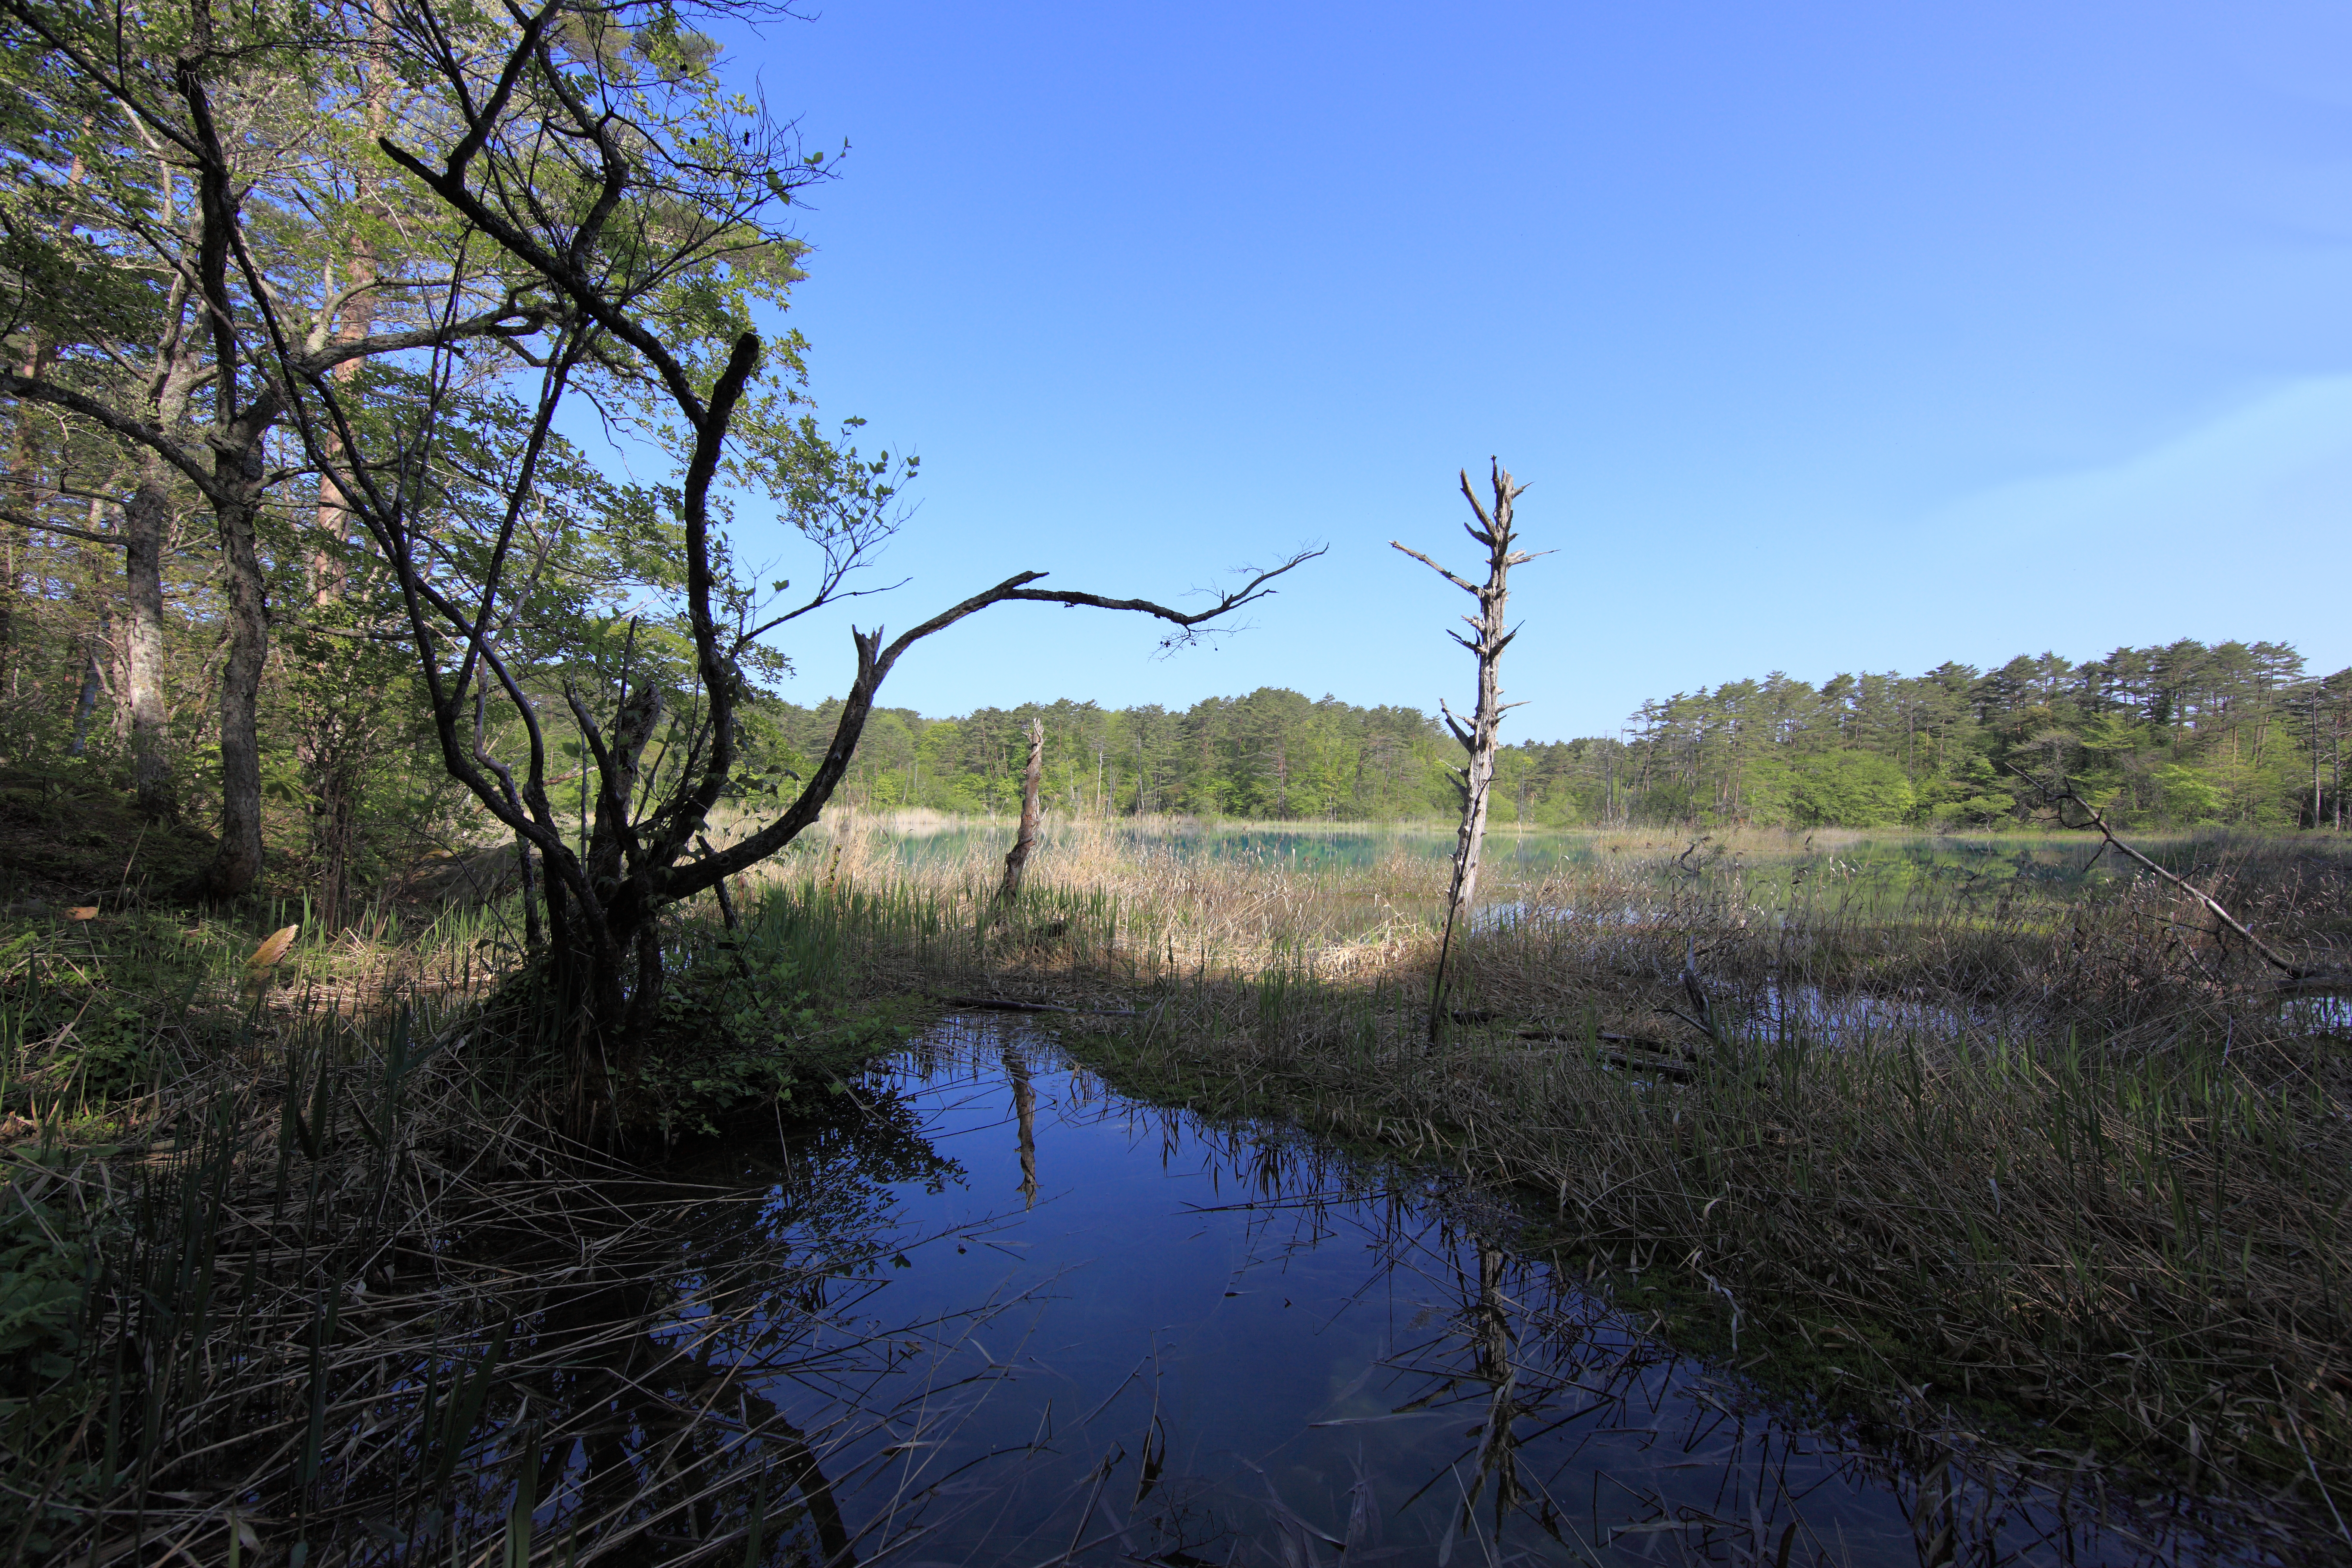
landscape, tree, water, nature, marsh, swamp, wilderness, trail, lake, river, pond, reflection, high, reservoir, waterway, wetland, bog, 5d, hires, habitat, loch, markii, ecosystem, hi, res, resolution, fukushima, goshikinuma, yamagun, rural area, landform, natural environment, geographical feature, woody plant